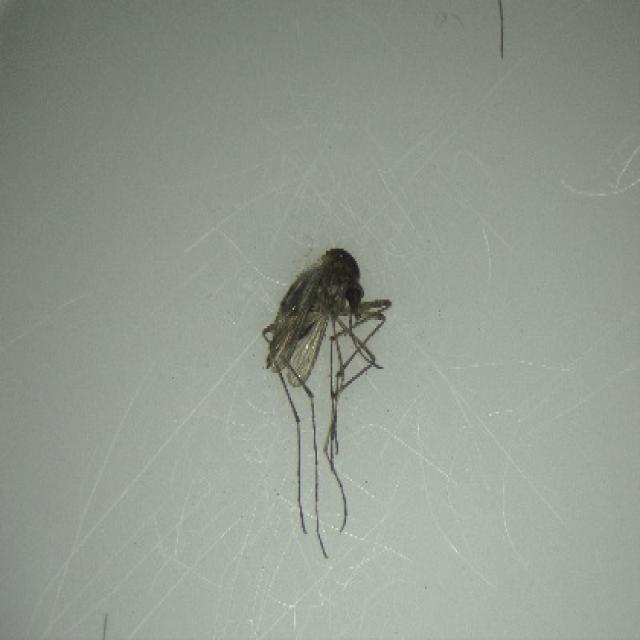
Species: aedes_vexans